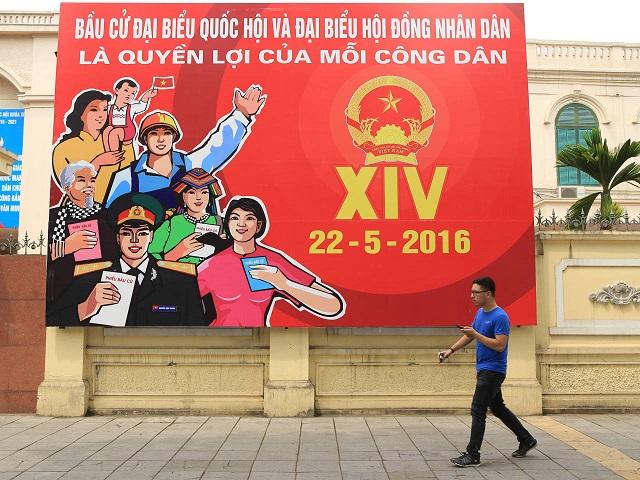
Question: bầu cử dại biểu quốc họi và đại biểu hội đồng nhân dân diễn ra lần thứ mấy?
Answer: thứ xiv